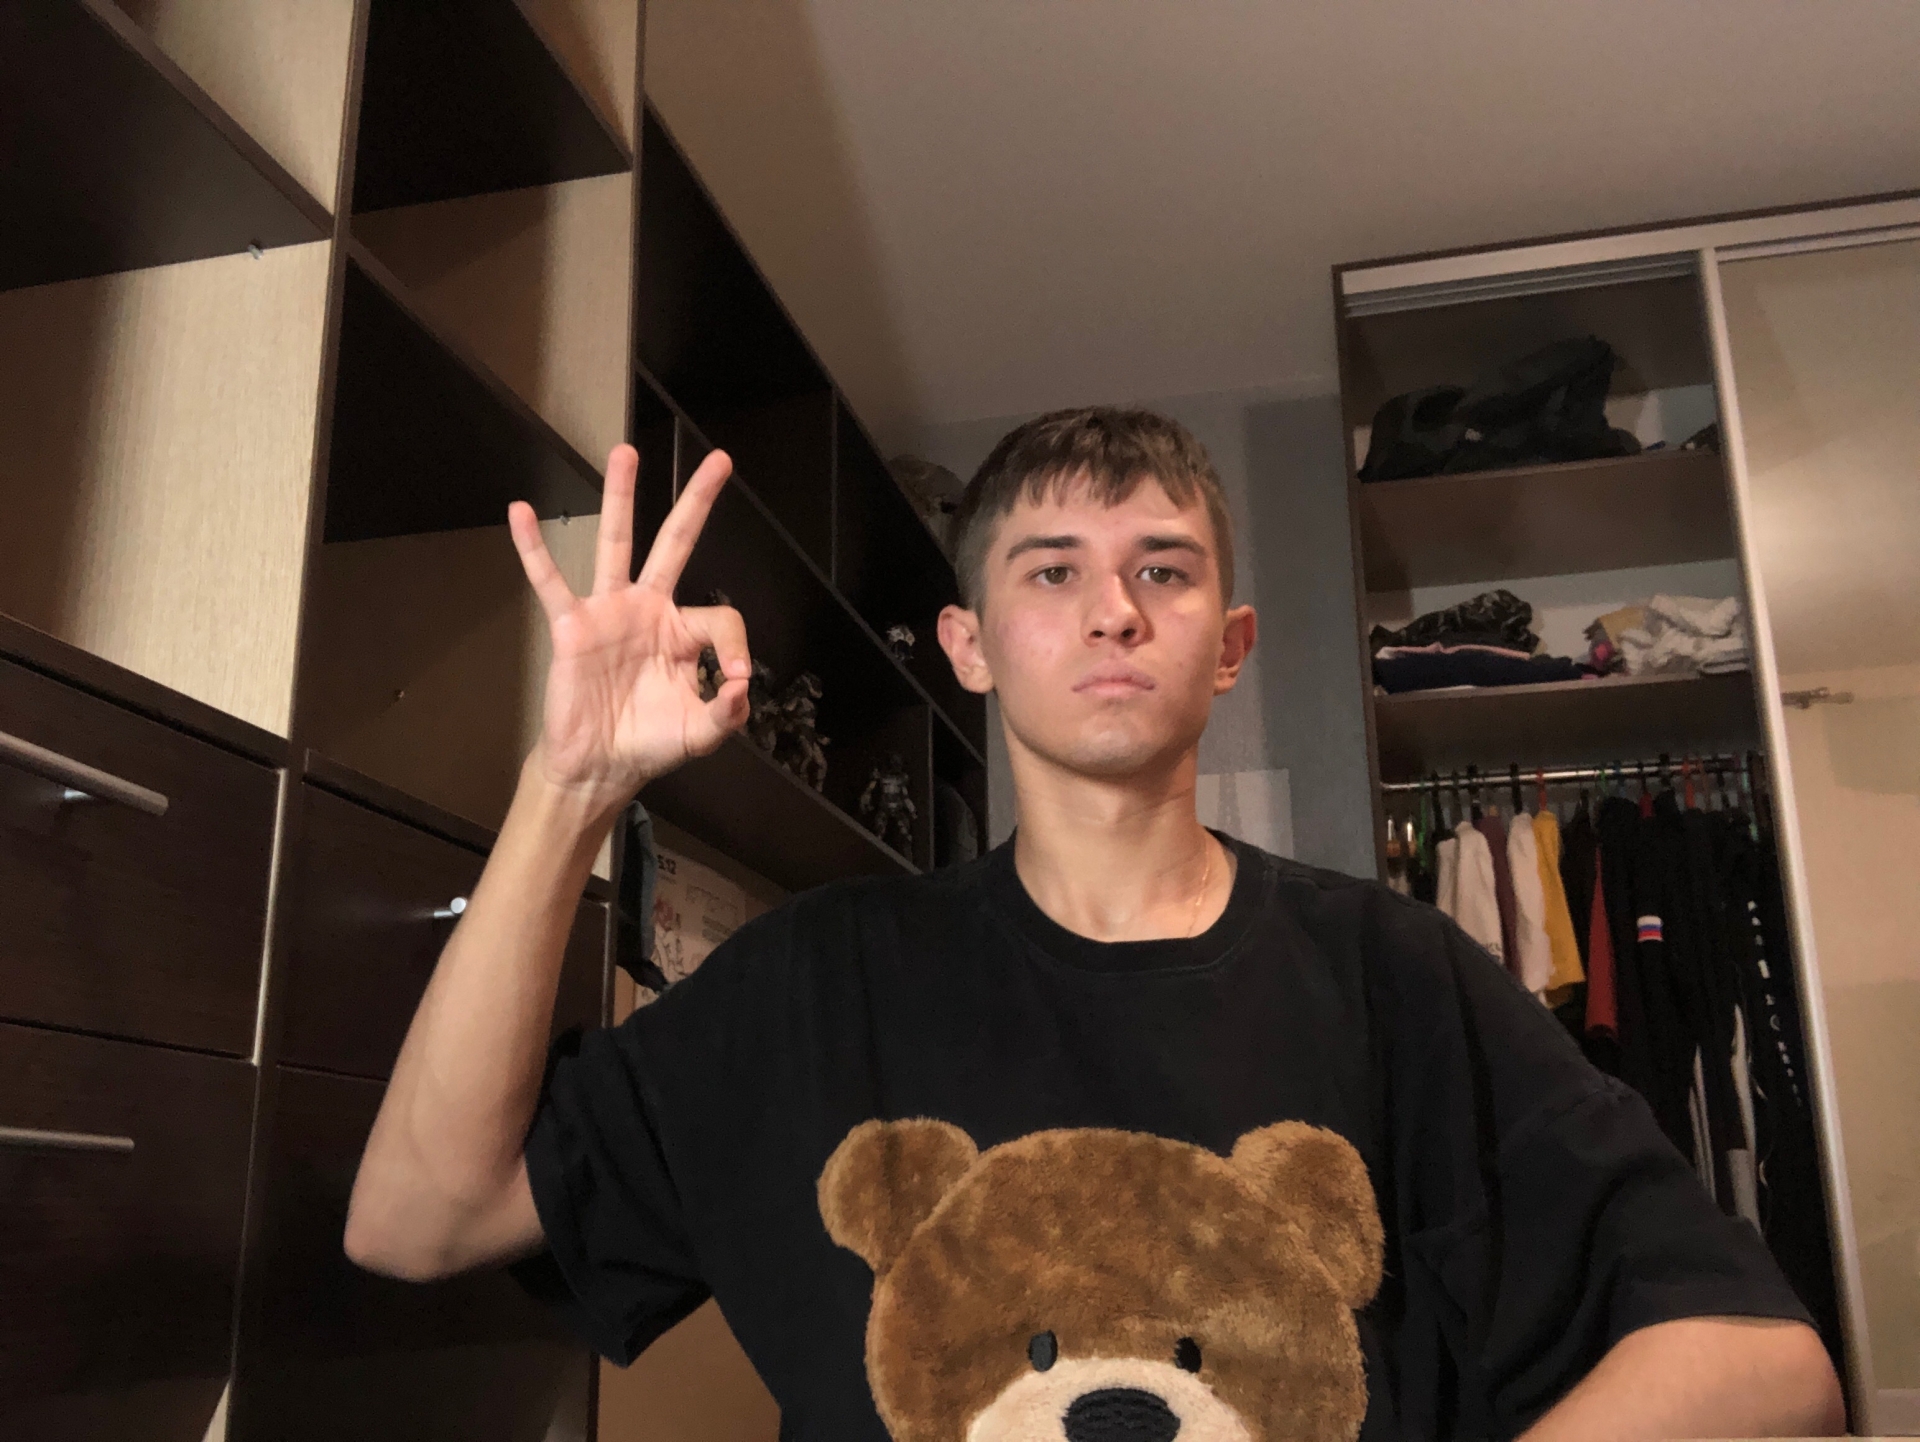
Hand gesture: ok